Joseph Franklin Rutherford

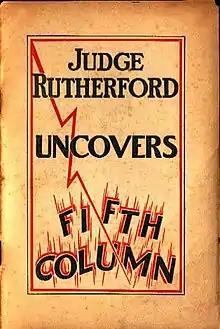
A 1940 Rutherford booklet "exposing" a Catholic campaign of mob violence against Jehovah's Witnesses

Biographers describe Rutherford as tall and solidly built with a senatorial demeanor, and a strong booming voice that helped make him a powerful orator. In 1917, "The New York Times" stated that Rutherford "has a reputation as an eloquent, forceful speaker". Watch Tower Society literature states that his personality contrasted strongly with that of his predecessor. One Watchtower history book says that while Russell was kind, warm and tactful, Rutherford "was warm and generous toward his associates but he was also a brusque and direct type of person, and his legal background and experiences in early life gave him a directness in his approach to problems in dealing with his brothers that caused some to take offense."